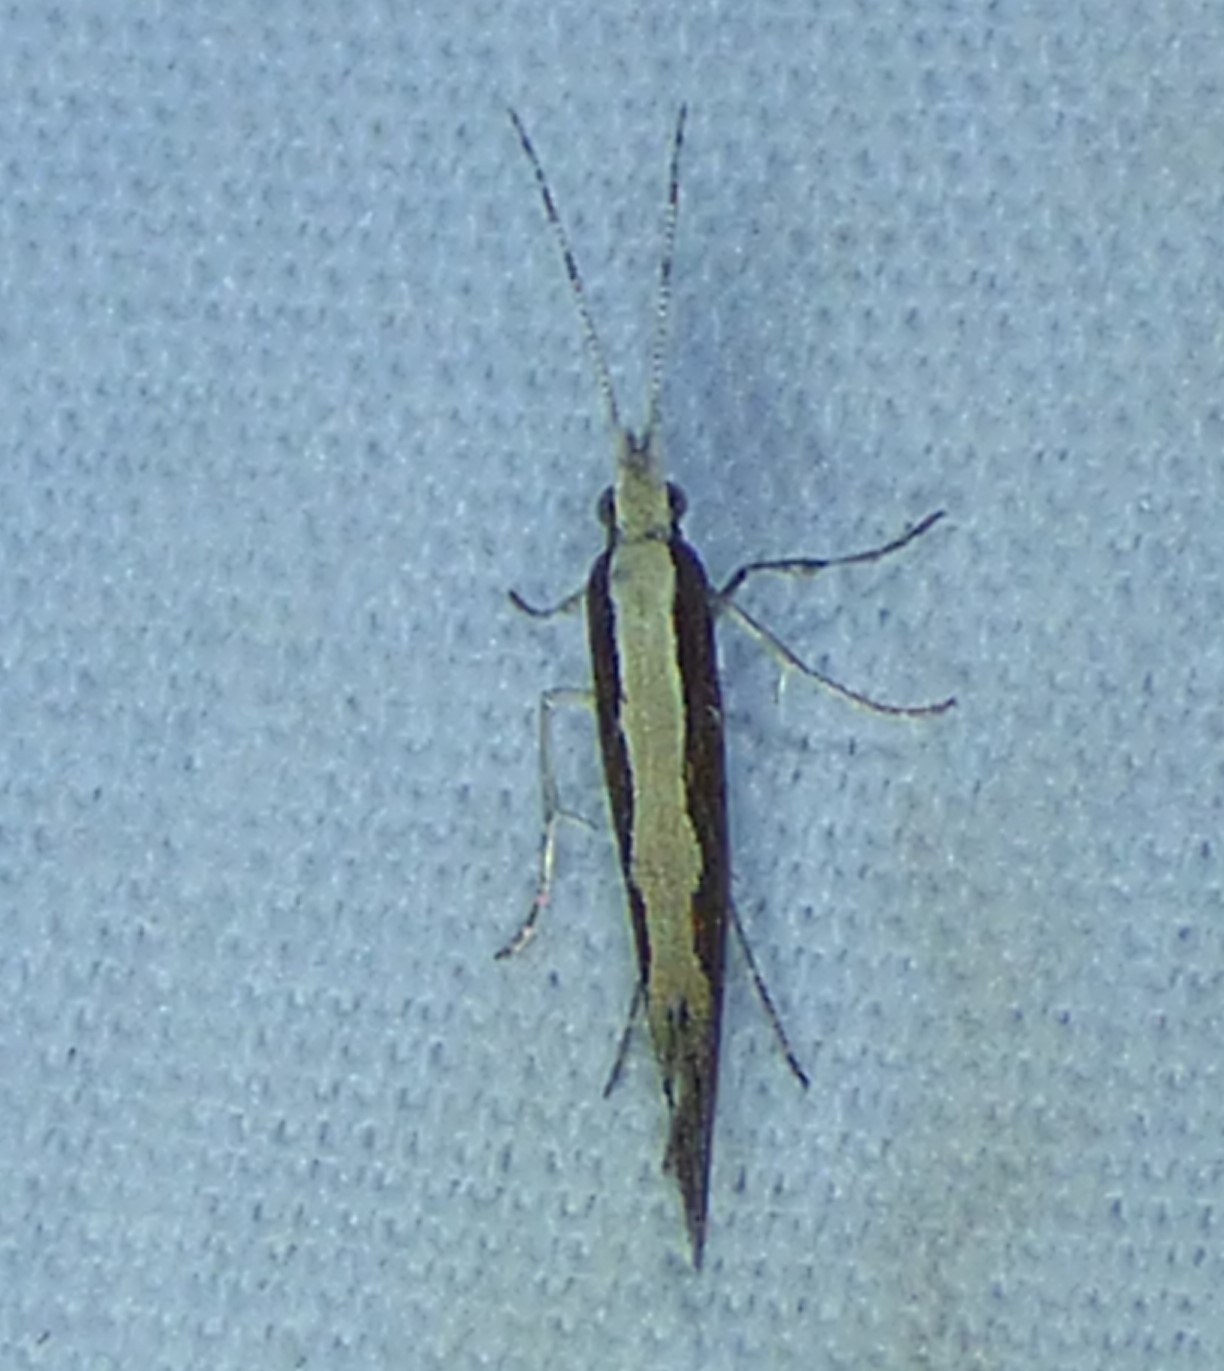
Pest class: diamondback_moth